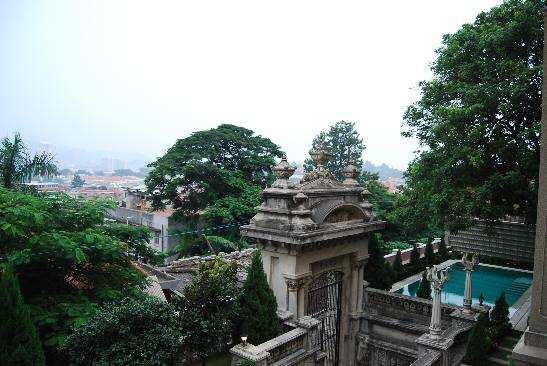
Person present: No